Hans Mark

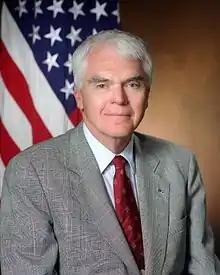
Mark in 1998

Hans Michael Mark (June 17, 1929 – December 18, 2021) was a German-born American government official who served as Secretary of the Air Force and as a Deputy Administrator of NASA. He was an expert and consultant in aerospace design and national defense policy.